KKCY

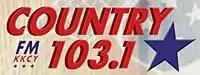
Previous logo

KKCY’s sister station 95.5 YTO broadcasts on the KKCY HD2 subchannel and is rebroadcast on translator K238AV at 95.5 FM.